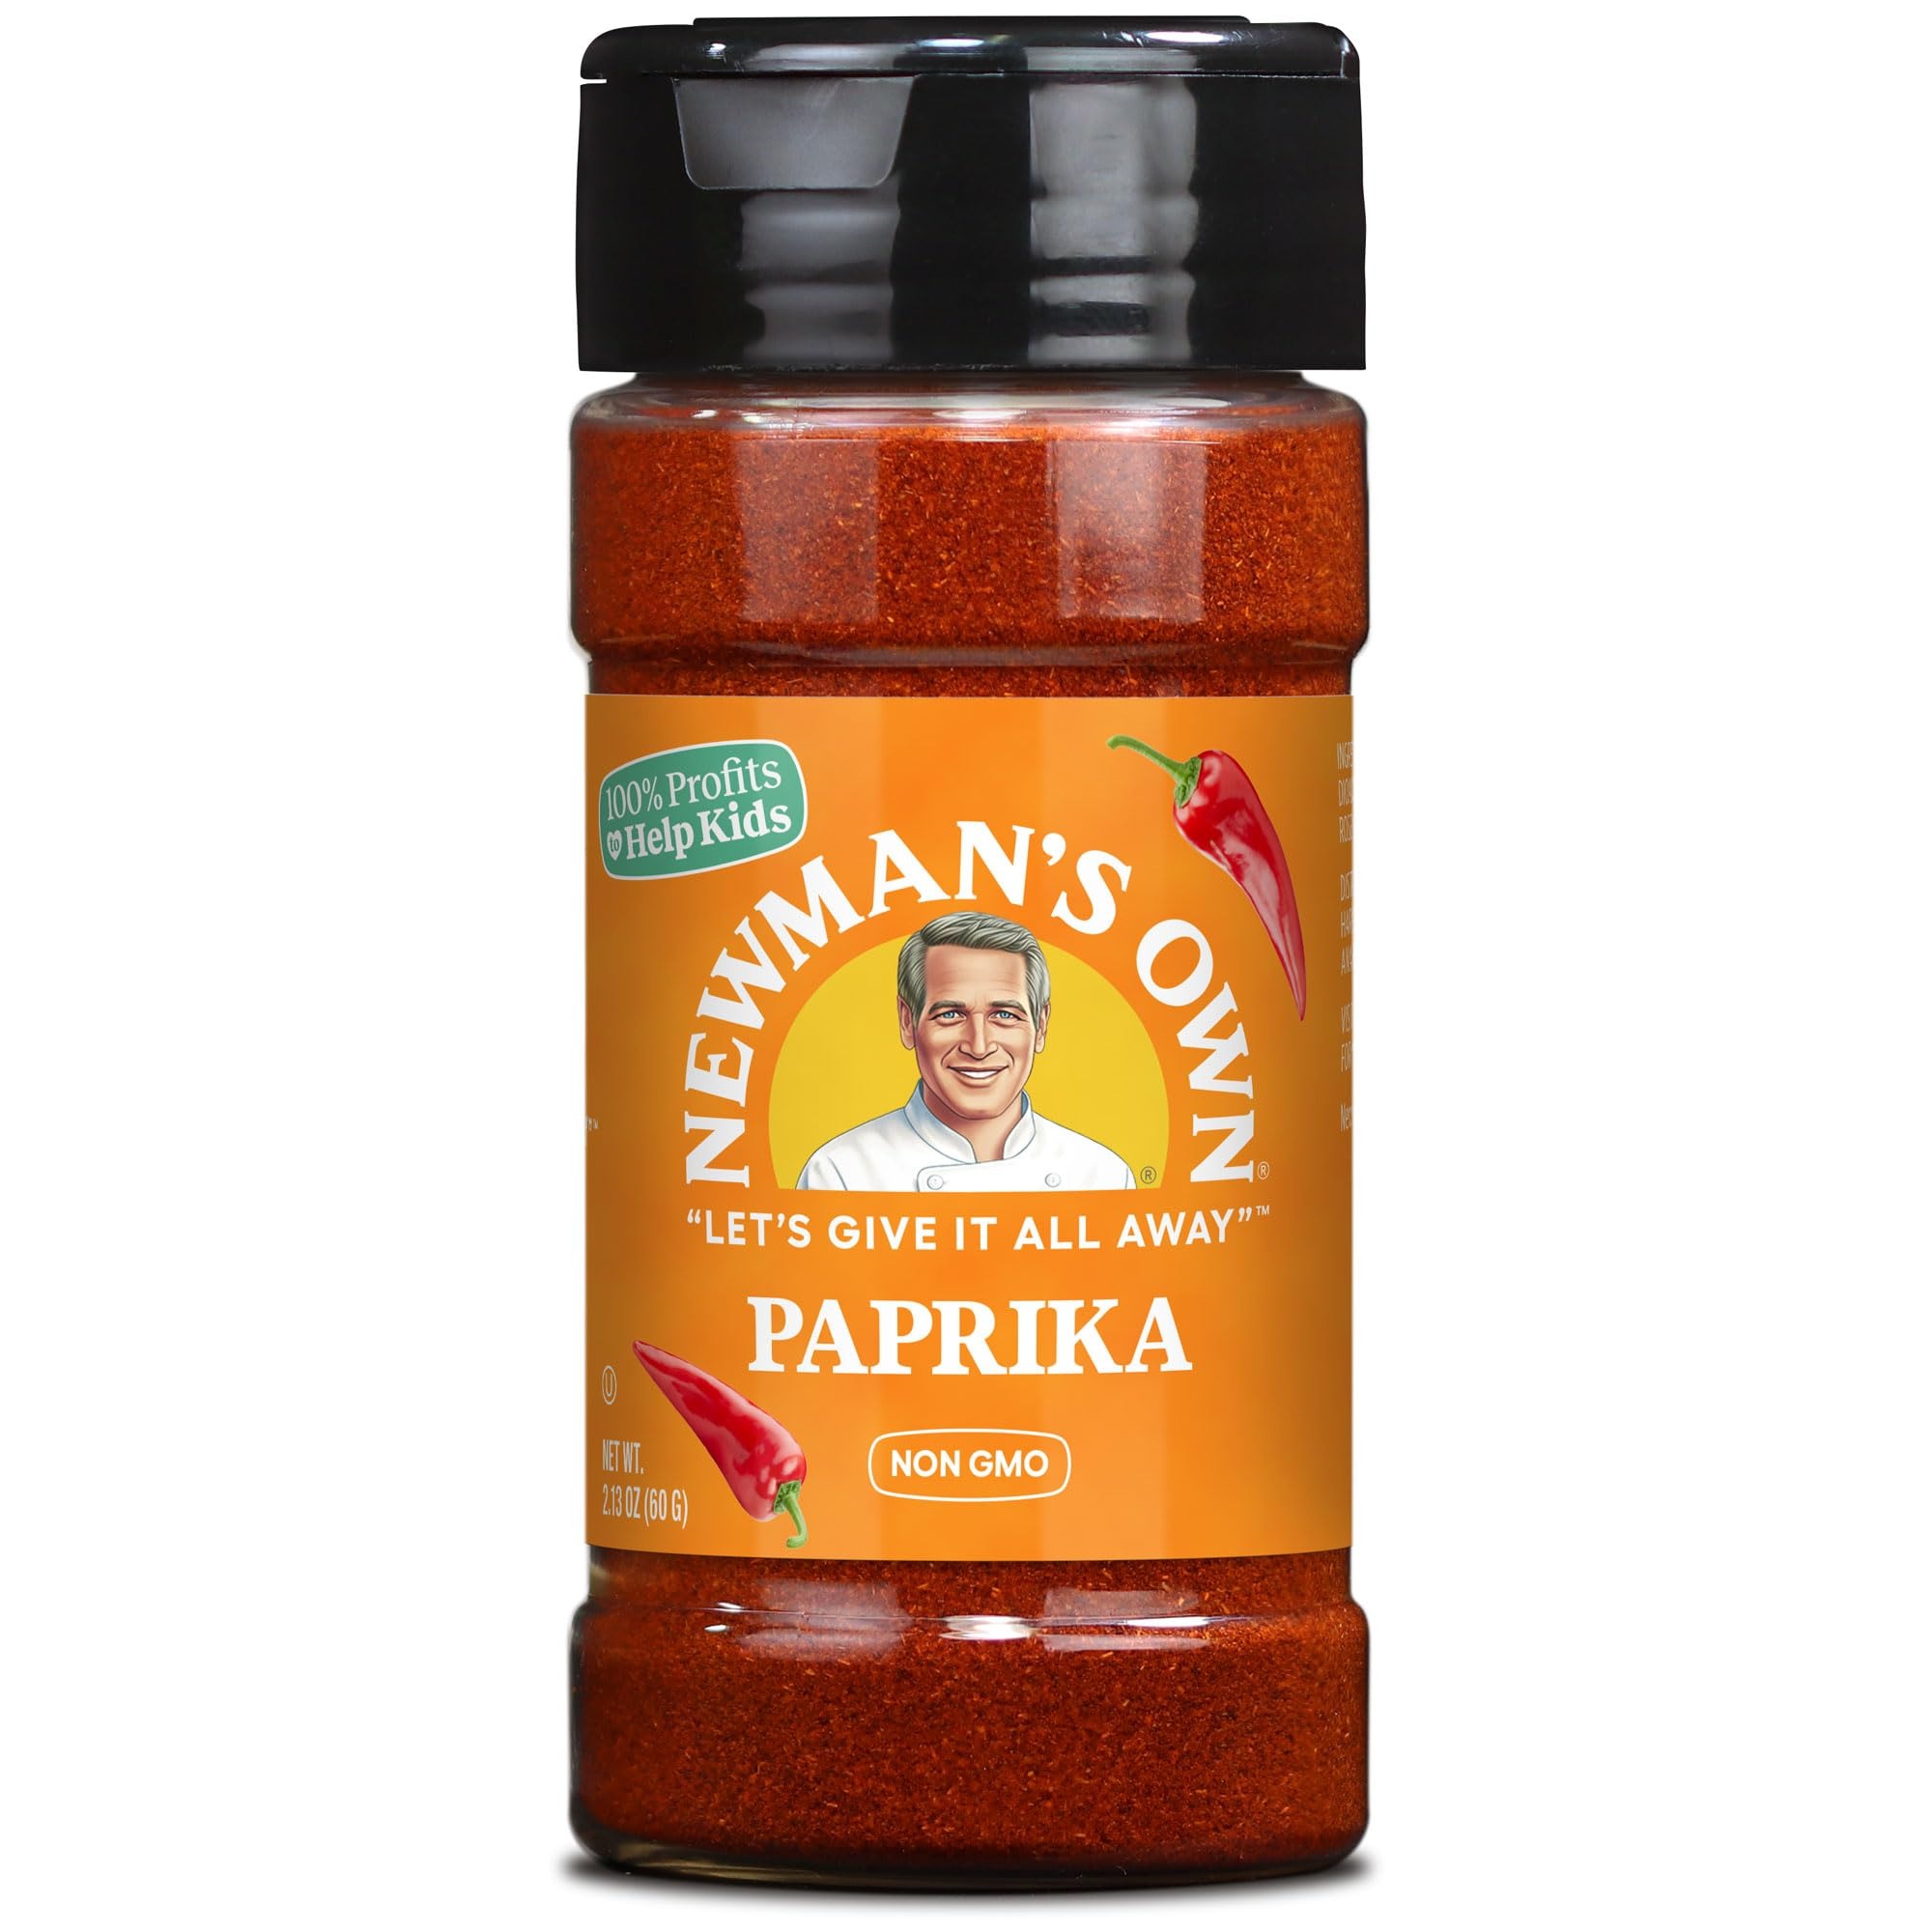
Item Name: Newman's Own Paprika, Sweet Paprika, Vibrant, Non-GMO, Kosher certified, 2.13 Oz
Bullet Point 1: New Look, Same Great Taste: Newman's Own has a fresh, updated packaging design, but don’t worry—the high-quality, flavorful spices you love remain unchanged. Enjoy the same great product in a sleek new look!
Bullet Point 2: Savor the sweet and smoky notes of our Newman's Own Paprika. Grown and dried to perfection, this spice adds depth and color to your dishes, creating a love story of flavor that unfolds with each bite.
Bullet Point 3: Elevates barbecue rubs and grilled meats Adds a vibrant red color and subtle sweet smokey flavor touch to soups and dips. Sprinkle over deviled eggs for a vibrant garnish
Bullet Point 4: 100% Profits to Help Kids: We are proud of our commitment; Newman's Own Foundation continues Paul Newman’s commitment to use all the money that it receives from the sale of its products to support children, their families, and their communities
Bullet Point 5: Newman’s Own Spices: We are committed to quality, sustainable sourcing and protecting the environment; Our bottles are made of recyclable PET plastic; Check locally to see if your community recycles PET plastic
Value: 2.13
Unit: Ounce

Price: 5.79